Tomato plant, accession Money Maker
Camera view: vertical (180 deg); turntable rotation: 90 degrees
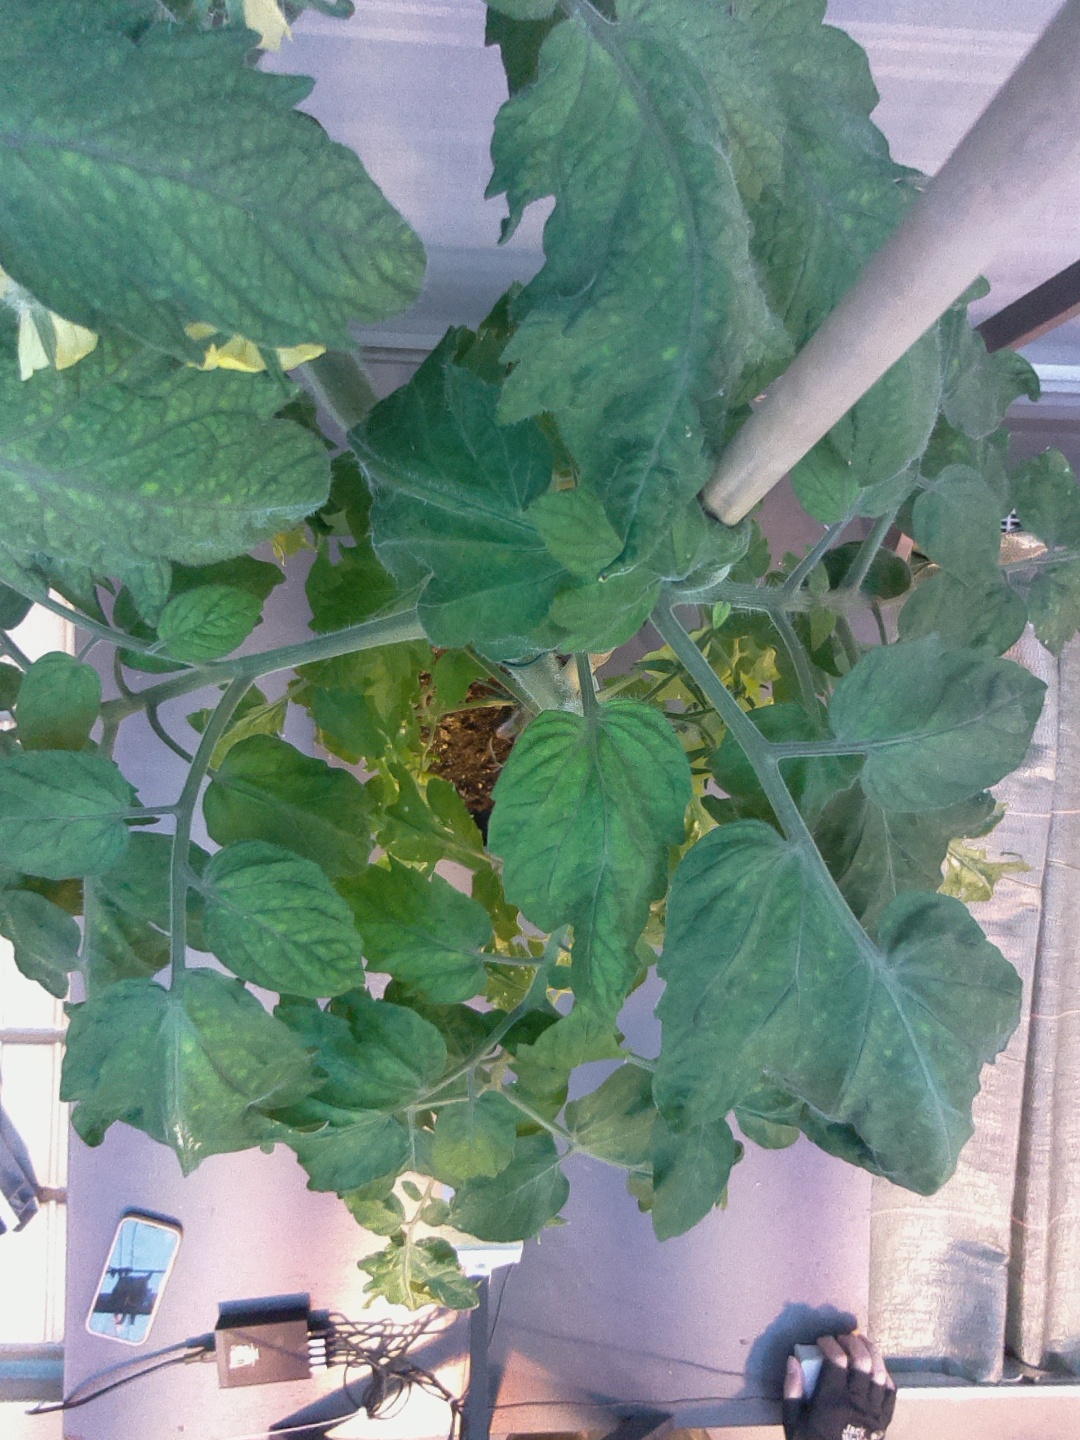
BBCH growth stage 68: Full flowering, 80%-90% of flowers open, more petals falling